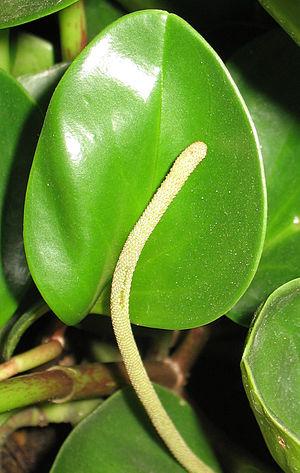
Peperomia obtusifolia
Les plantes du genre Peperomia sont classées depuis 2003 dans la famille des Piperacées. Les classifications précédentes l'incluaient dans la famille des Peperomiacées, fusionnée depuis avec les Piperacées et considérée comme un synonyme.